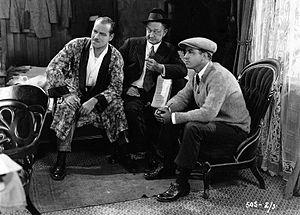
Charles Edgar Schoenbaum, né le 28 avril 1893 à Los Angeles, mort le 23 janvier 1951 à Beverly Hills, est un directeur de la photographie américain, membre de l'ASC.